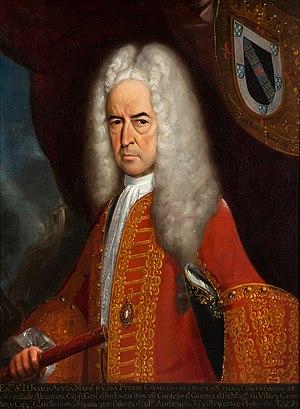
Juan de Acuña y Bejarano, 1ᵉʳ marquis de Casa Fuerte, était le vice-roi de la Nouvelle-Espagne du 15 octobre 1722 au 17 mars 1734.